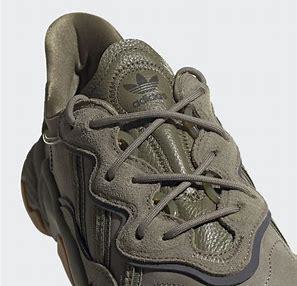
Brand: Adidas
Model: Ozweego